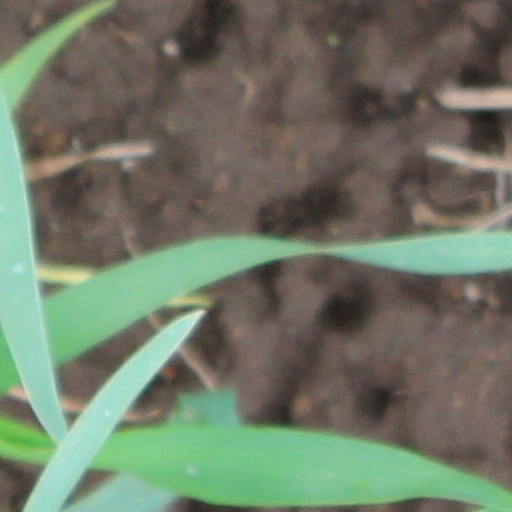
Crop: wheat